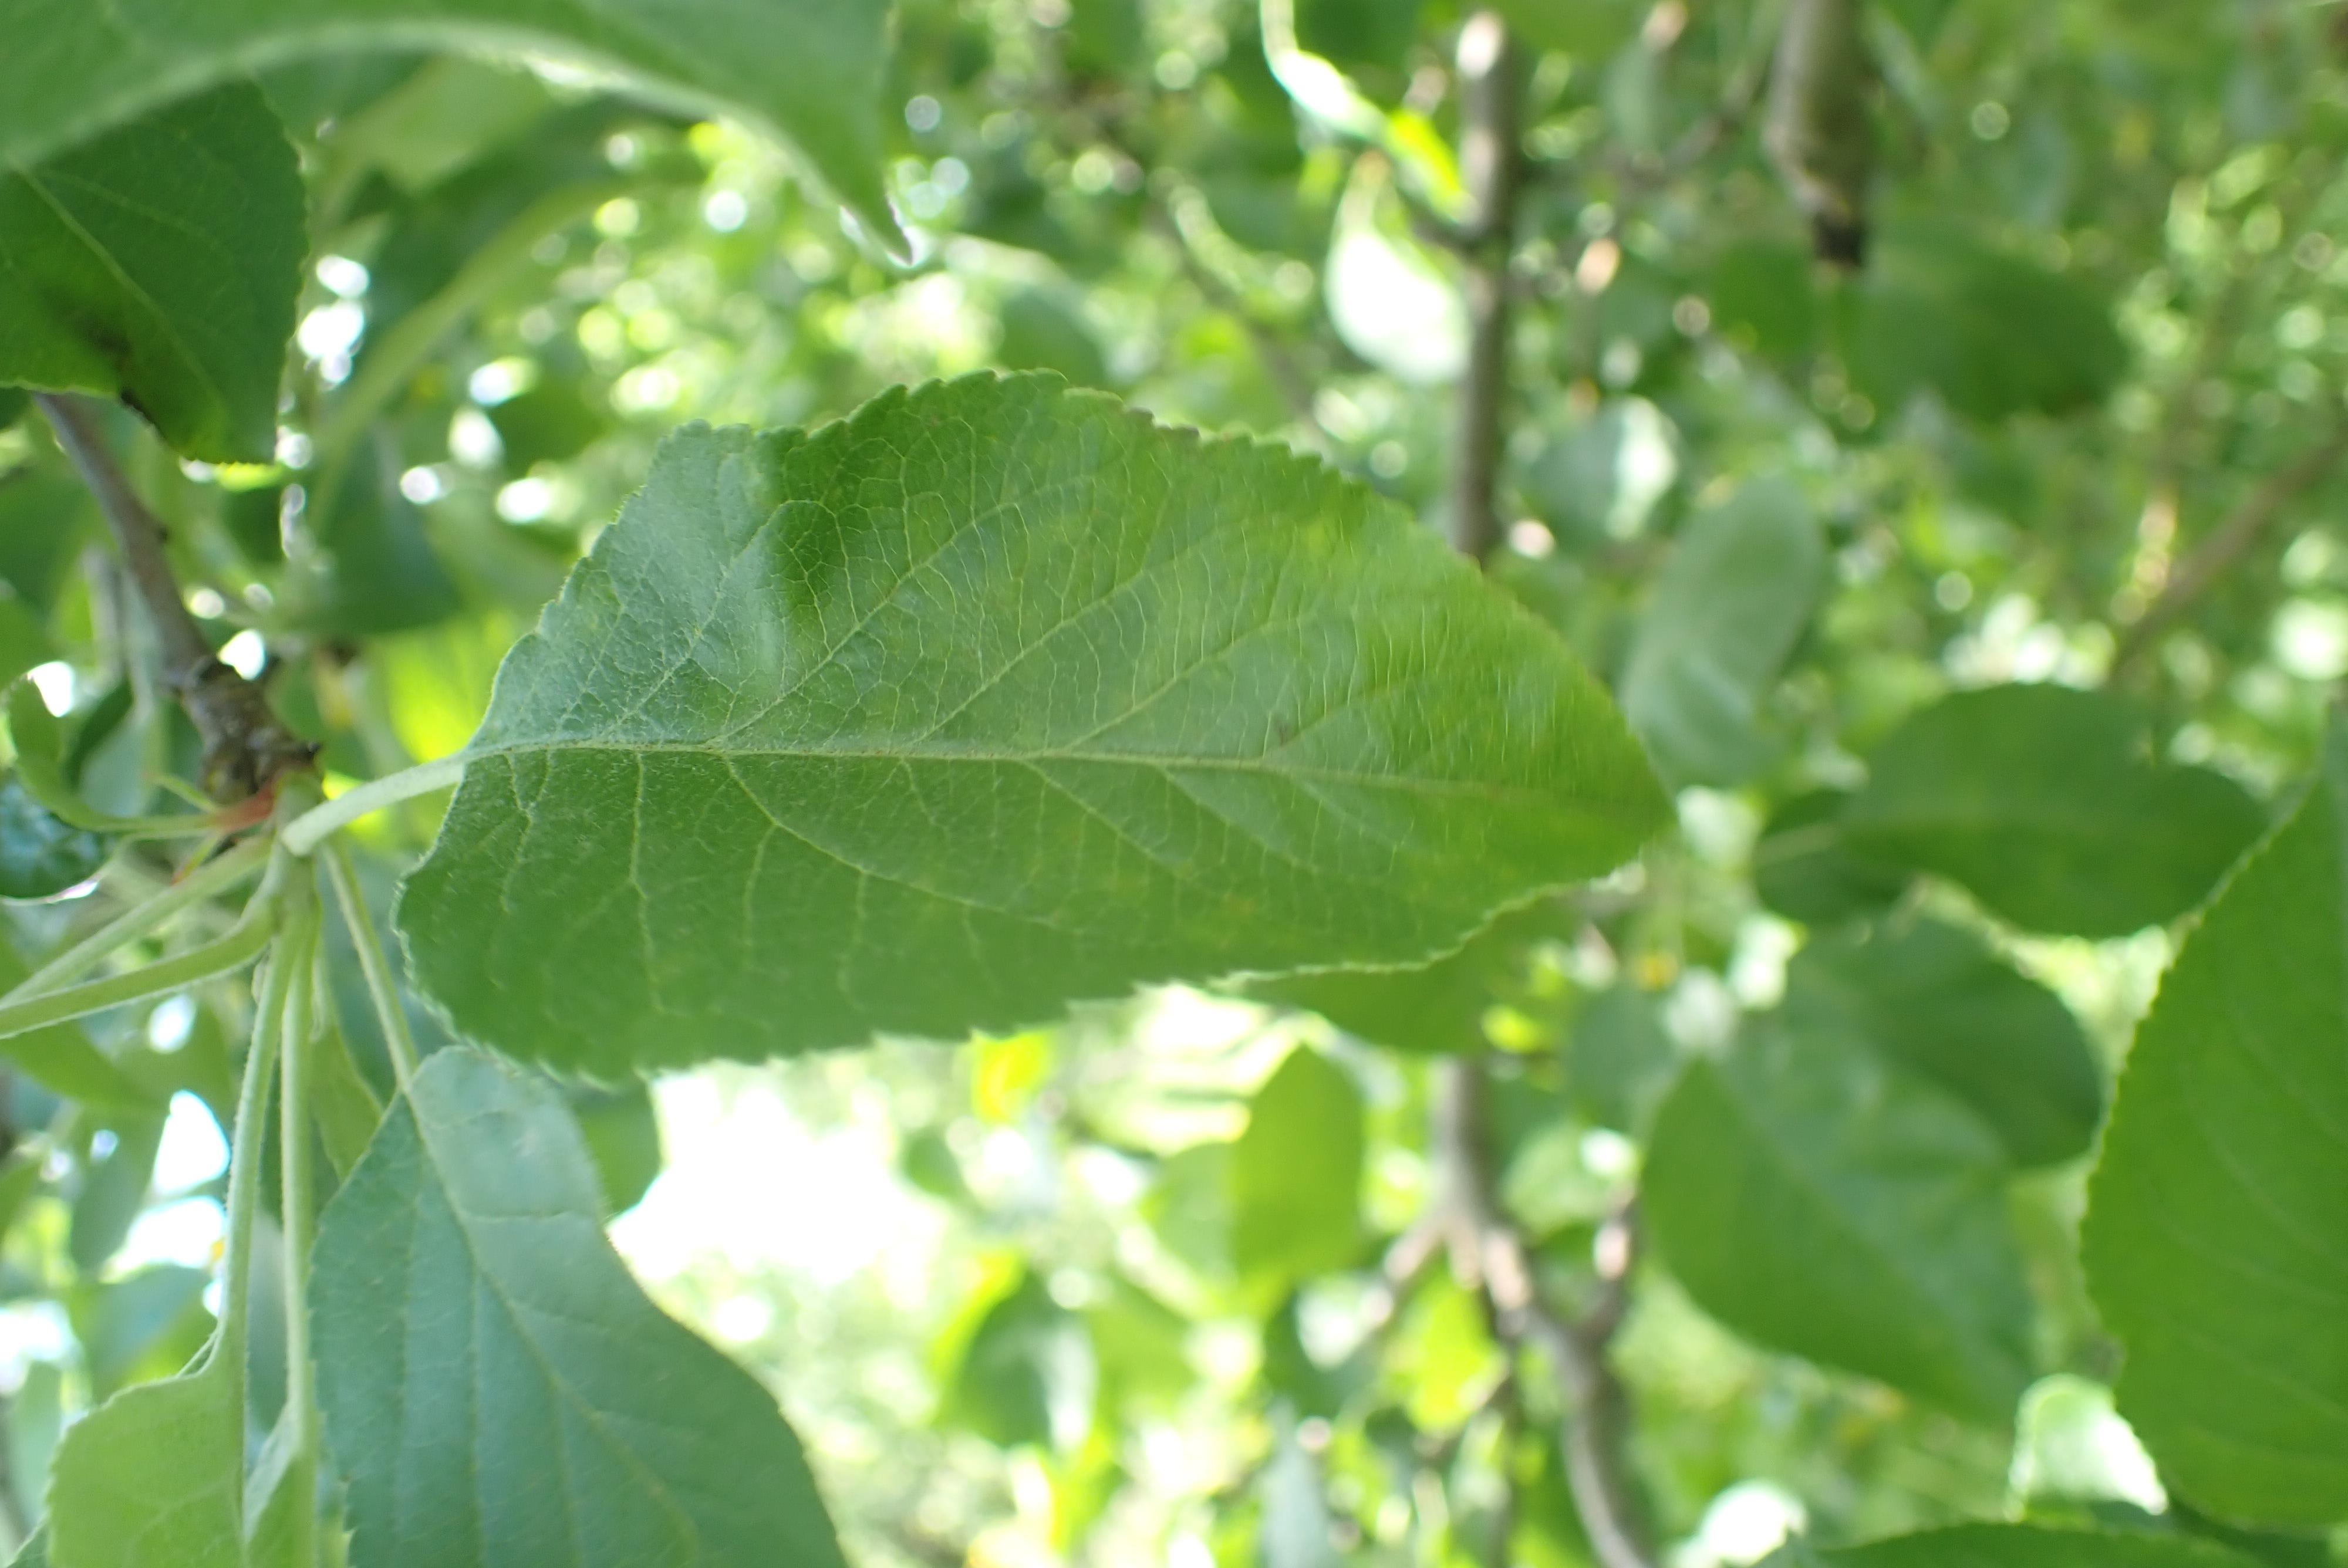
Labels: scab